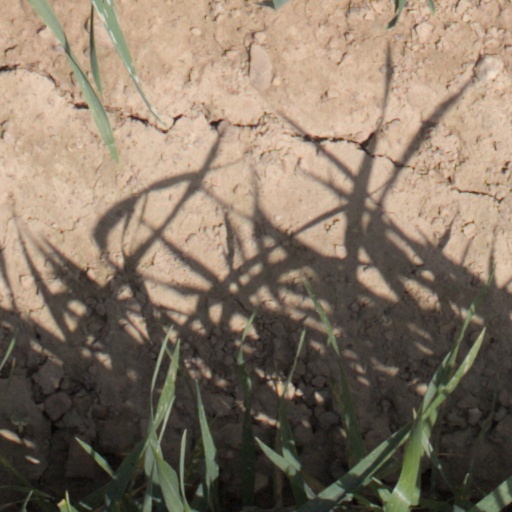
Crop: wheat